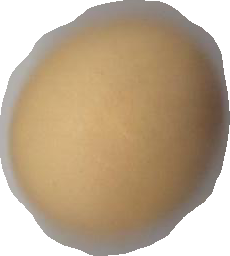
Variety: Dega